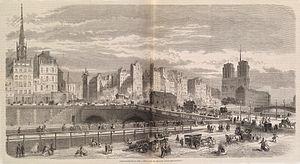
Le quai du Marché-Neuf-Maurice-Grimaud est une voie du 4e arrondissement de Paris.